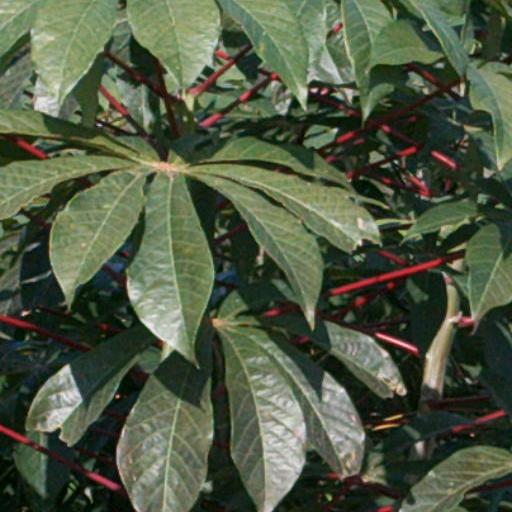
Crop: cassava